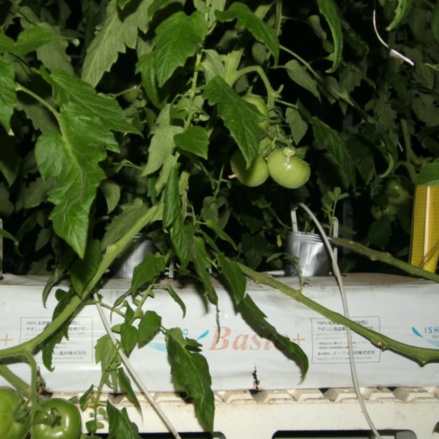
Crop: tomato